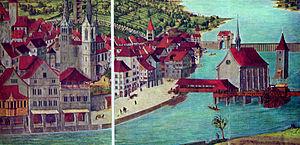
Le Grossmünster est une église d'architecture romane de culte protestant située dans la vieille ville de Zurich. Elle est célèbre comme étant l'un des principaux lieux de la réforme protestante grâce à Ulrich Zwingli puis Heinrich Bullinger. C'est l'une des trois plus importantes églises de la ville de Zurich.